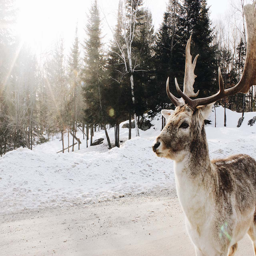
close up of a deer